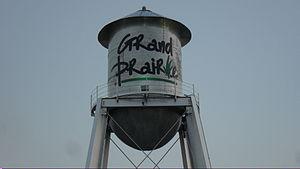
Grand Prairie est une ville située dans les comtés de Dallas, Ellis et Tarrant dans l'État du Texas, aux États-Unis. Grand Prairie est une banlieue de Dallas et de Fort Worth, avec une population de 175 396 habitants selon le recensement de 2010, faisant d'elle la 15ᵉ ville la plus peuplée du Texas.